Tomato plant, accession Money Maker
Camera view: horizontal (90 deg, fisheye); turntable rotation: 150 degrees
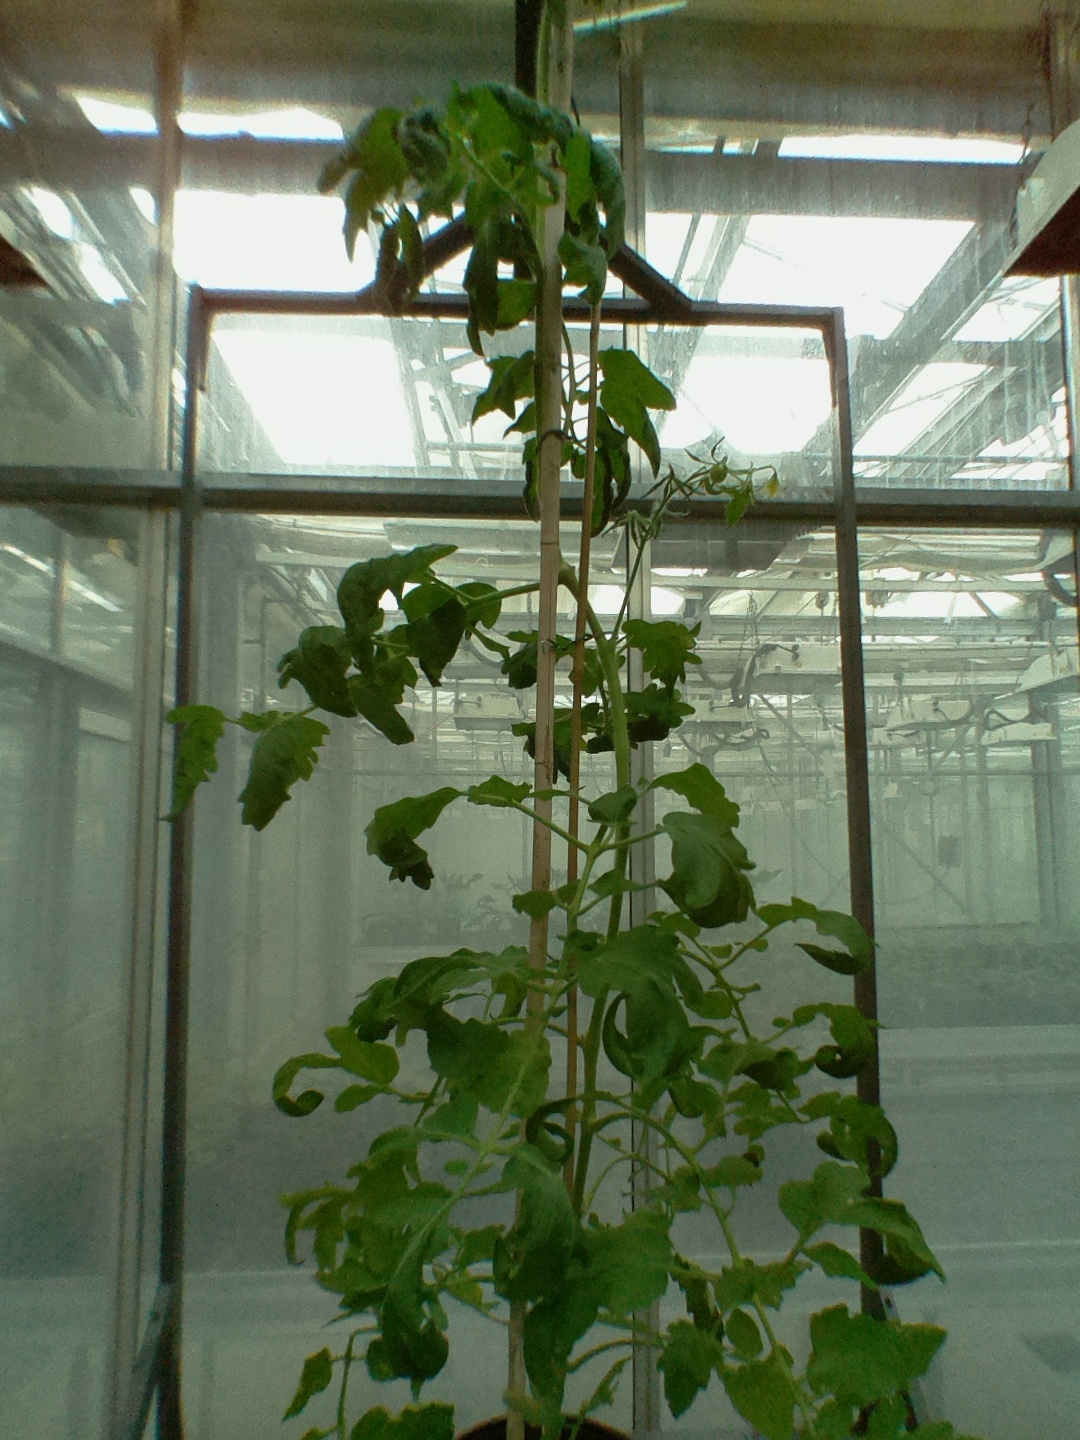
BBCH growth stage 70: Fruits at the main stem or branches visibles